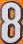
Number: 8